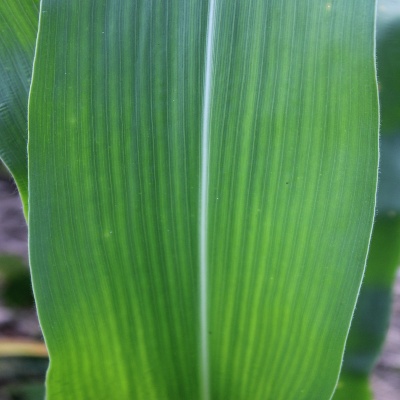
Crop: Maize
Condition: healthy